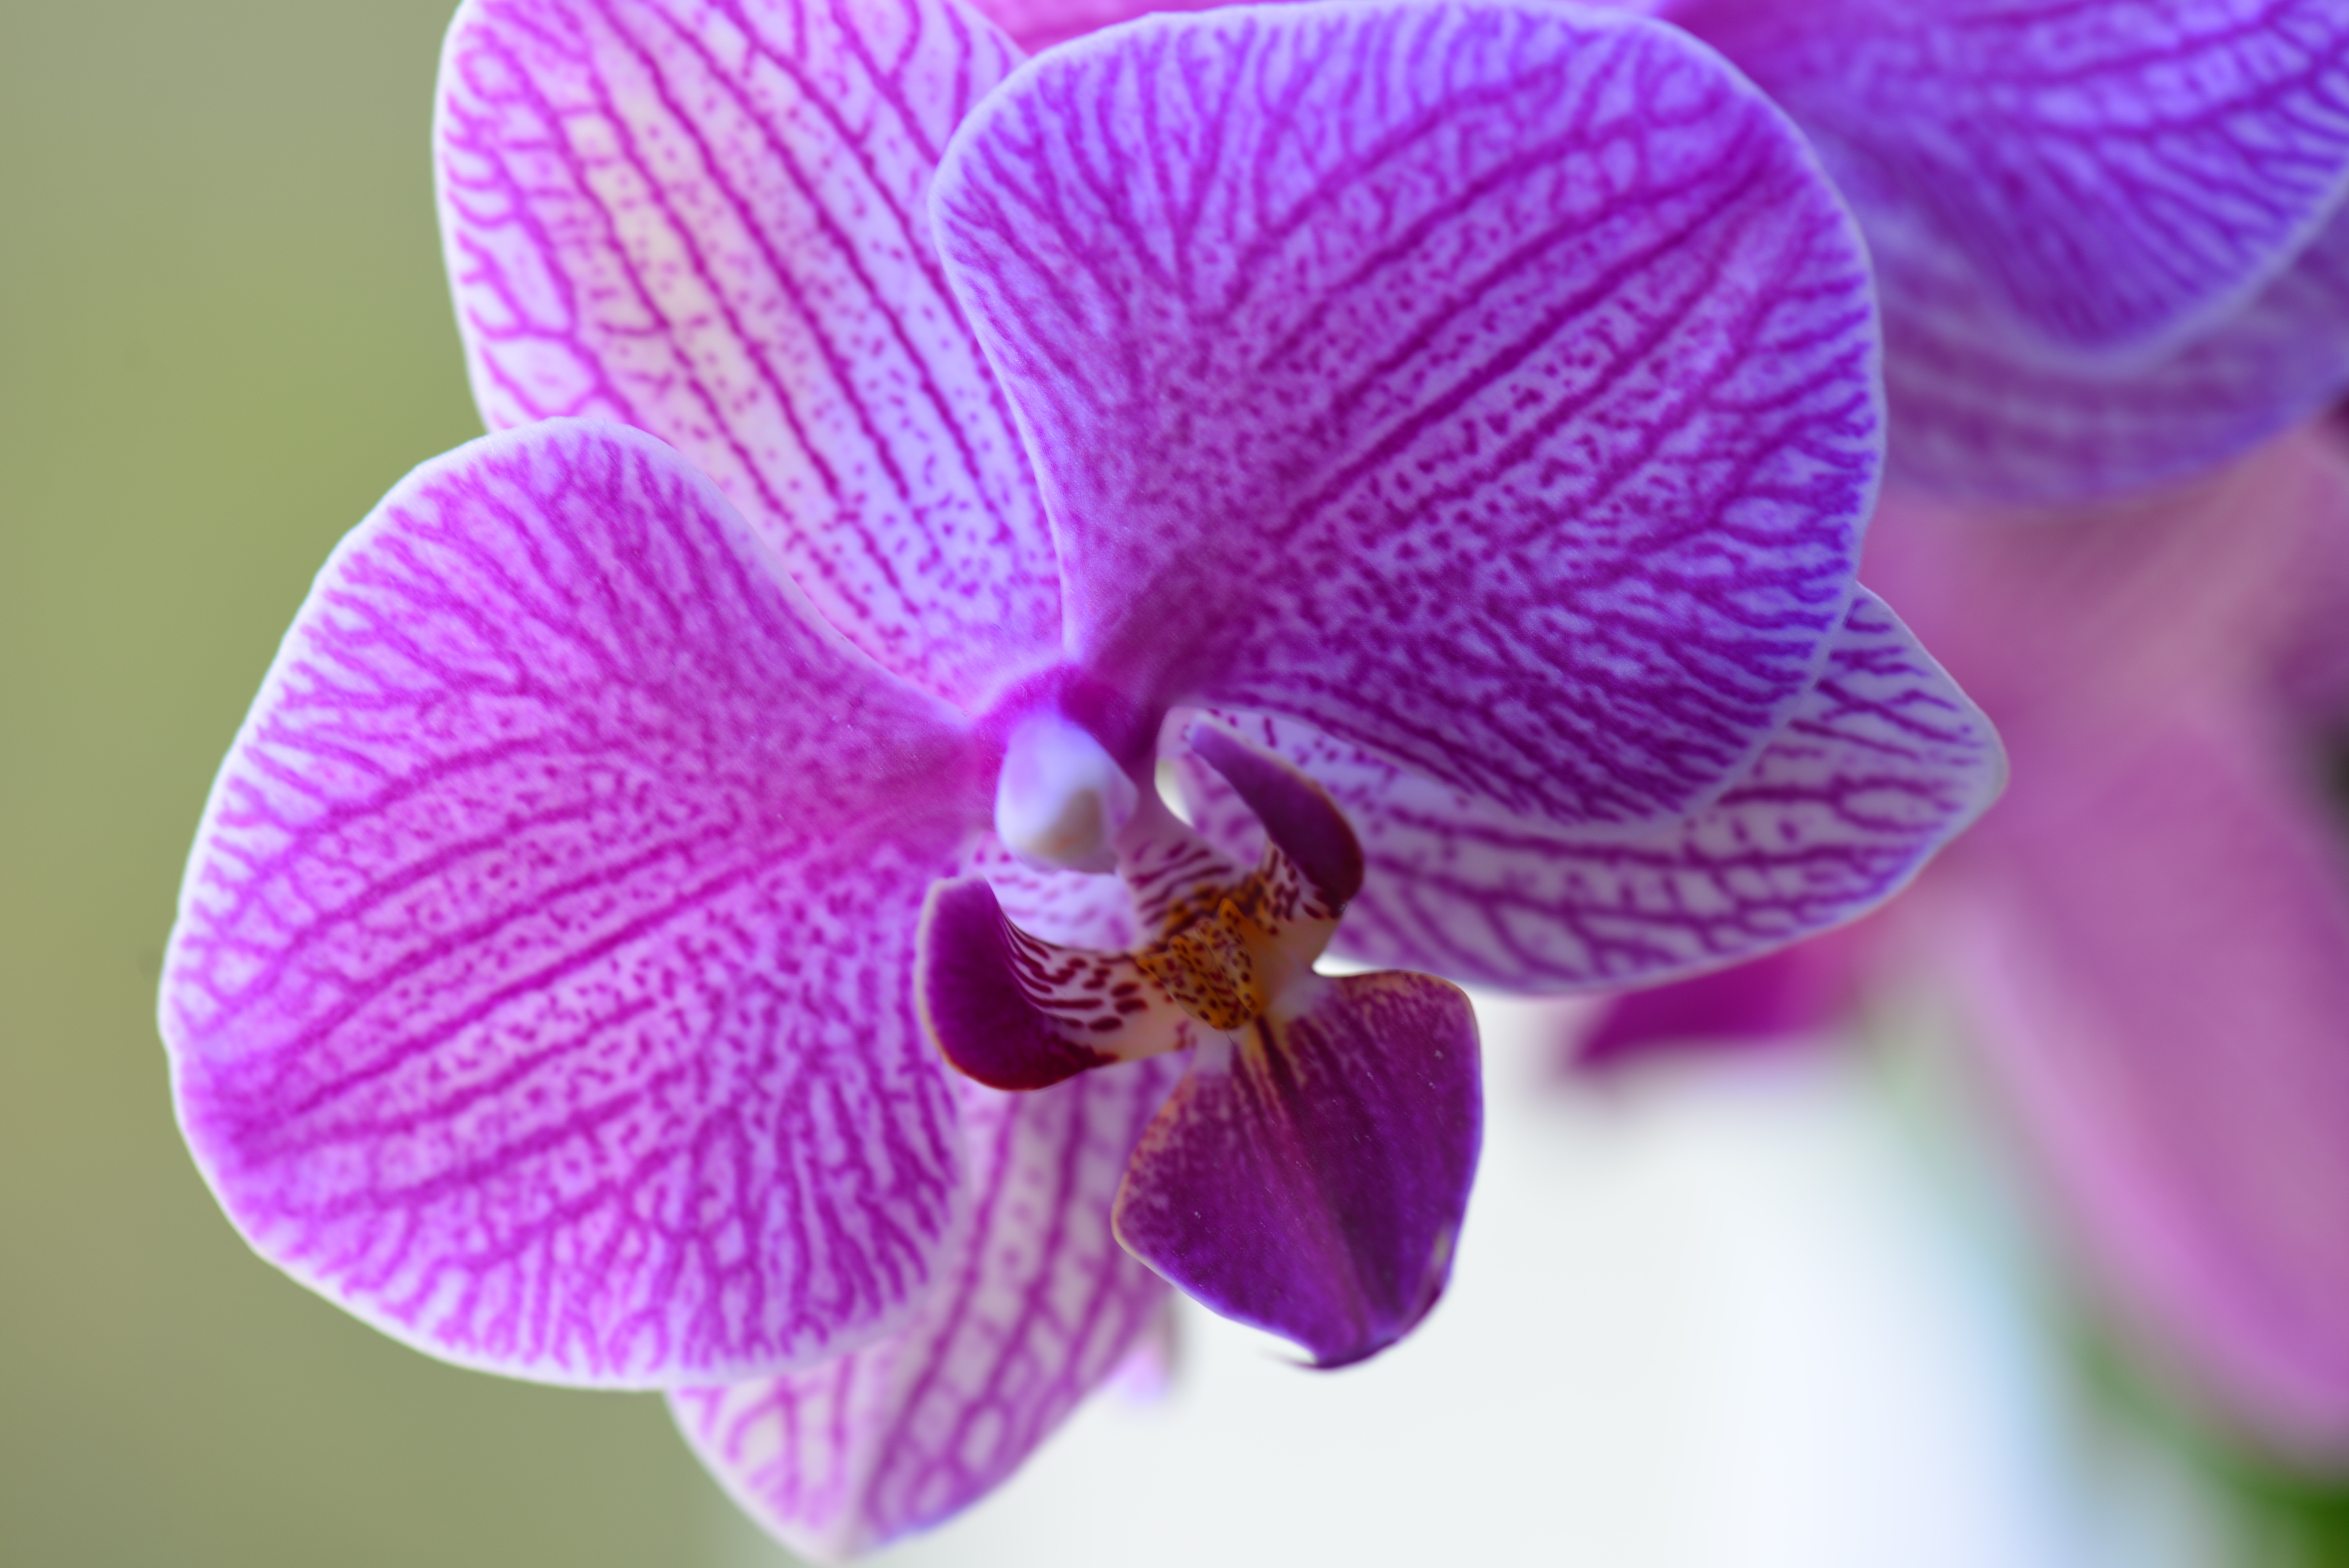
blossom, plant, photography, flower, purple, petal, bloom, macro, botany, pink, flora, orchid, close up, iris, eye, organ, macro photography, flowering plant, plant stem, land plant, moth orchid, violet family